Gold Diggin

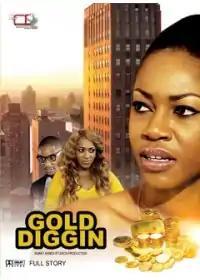

Gold Diggin is a 2014 Nigerian romantic drama film written, produced and directed by Rukky Sanda. It stars Yvonne Nelson, Rukky Sanda, Alex Ekubo, Venita Akpofure and IK Ogbonna. The film was generally panned by critics for having no real purpose or direction; as of September 2014, it is the lowest rated film on Nollywood Reinvented.